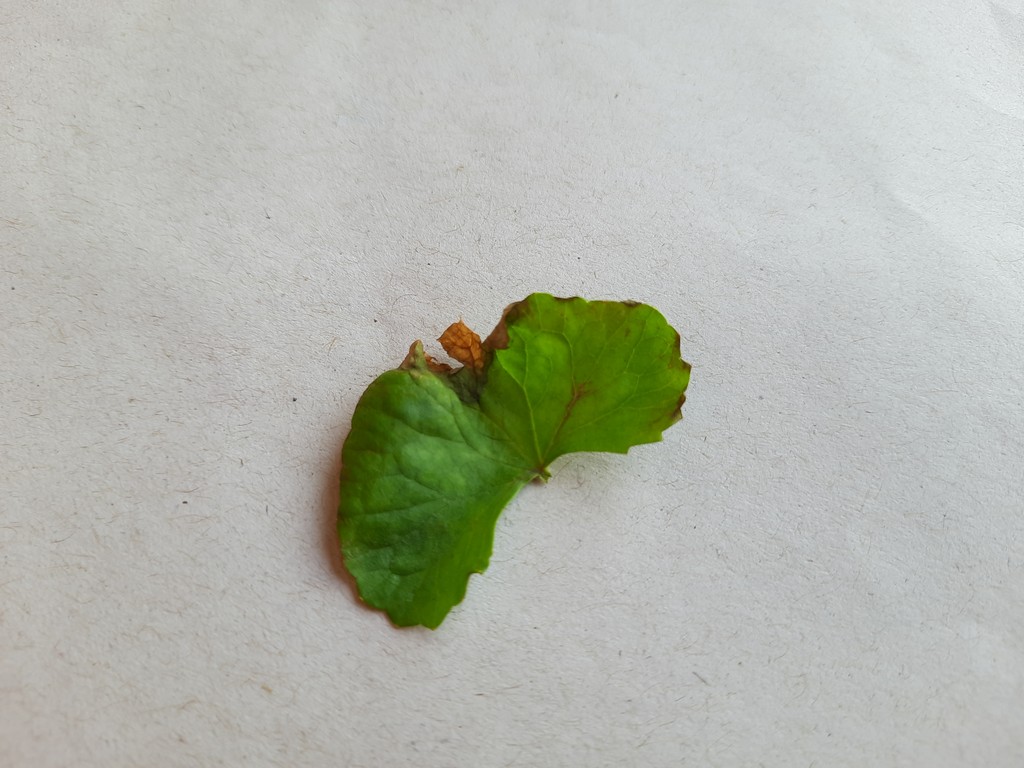
Label: Unhealthy